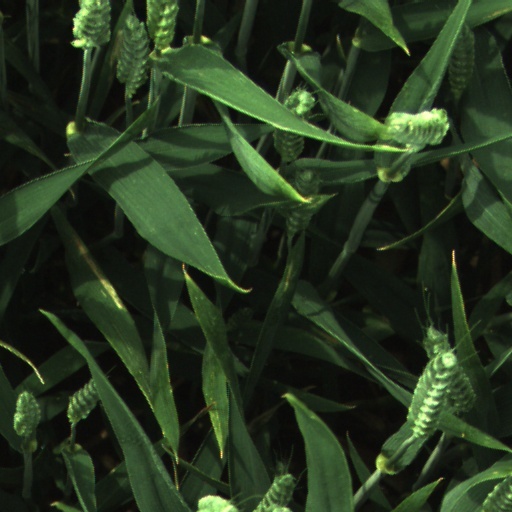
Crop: wheat